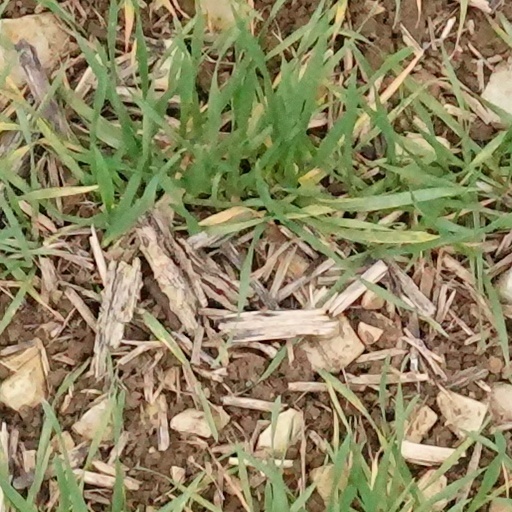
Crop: wheat